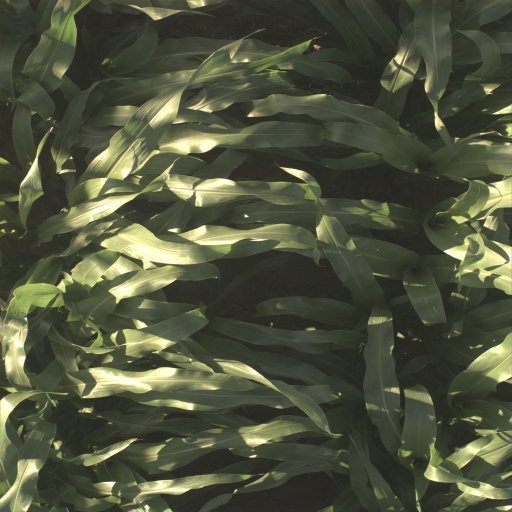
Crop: sorghum